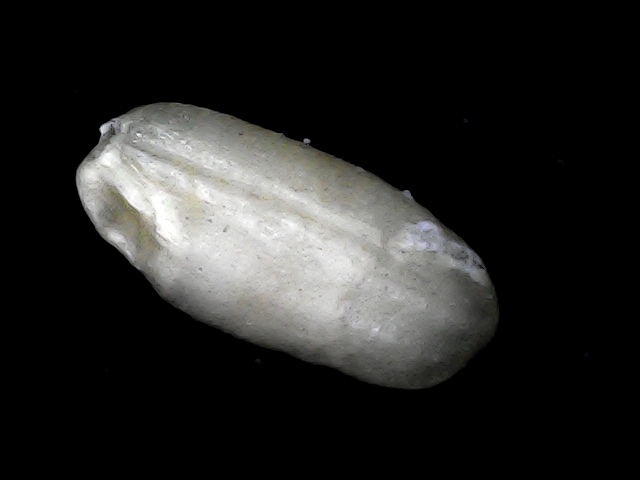
Rice variety: BD33